Saint-Cloud porcelain

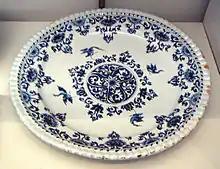
Saint-Cloud faience plate, 1700–1710

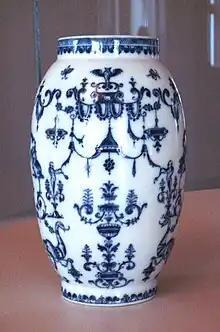
Saint Cloud soft porcelain vase, with blue designs under glaze, 1695–1700

Saint-Cloud porcelain was a type of soft-paste porcelain produced in the French town of Saint-Cloud from the late 17th to the mid 18th century.